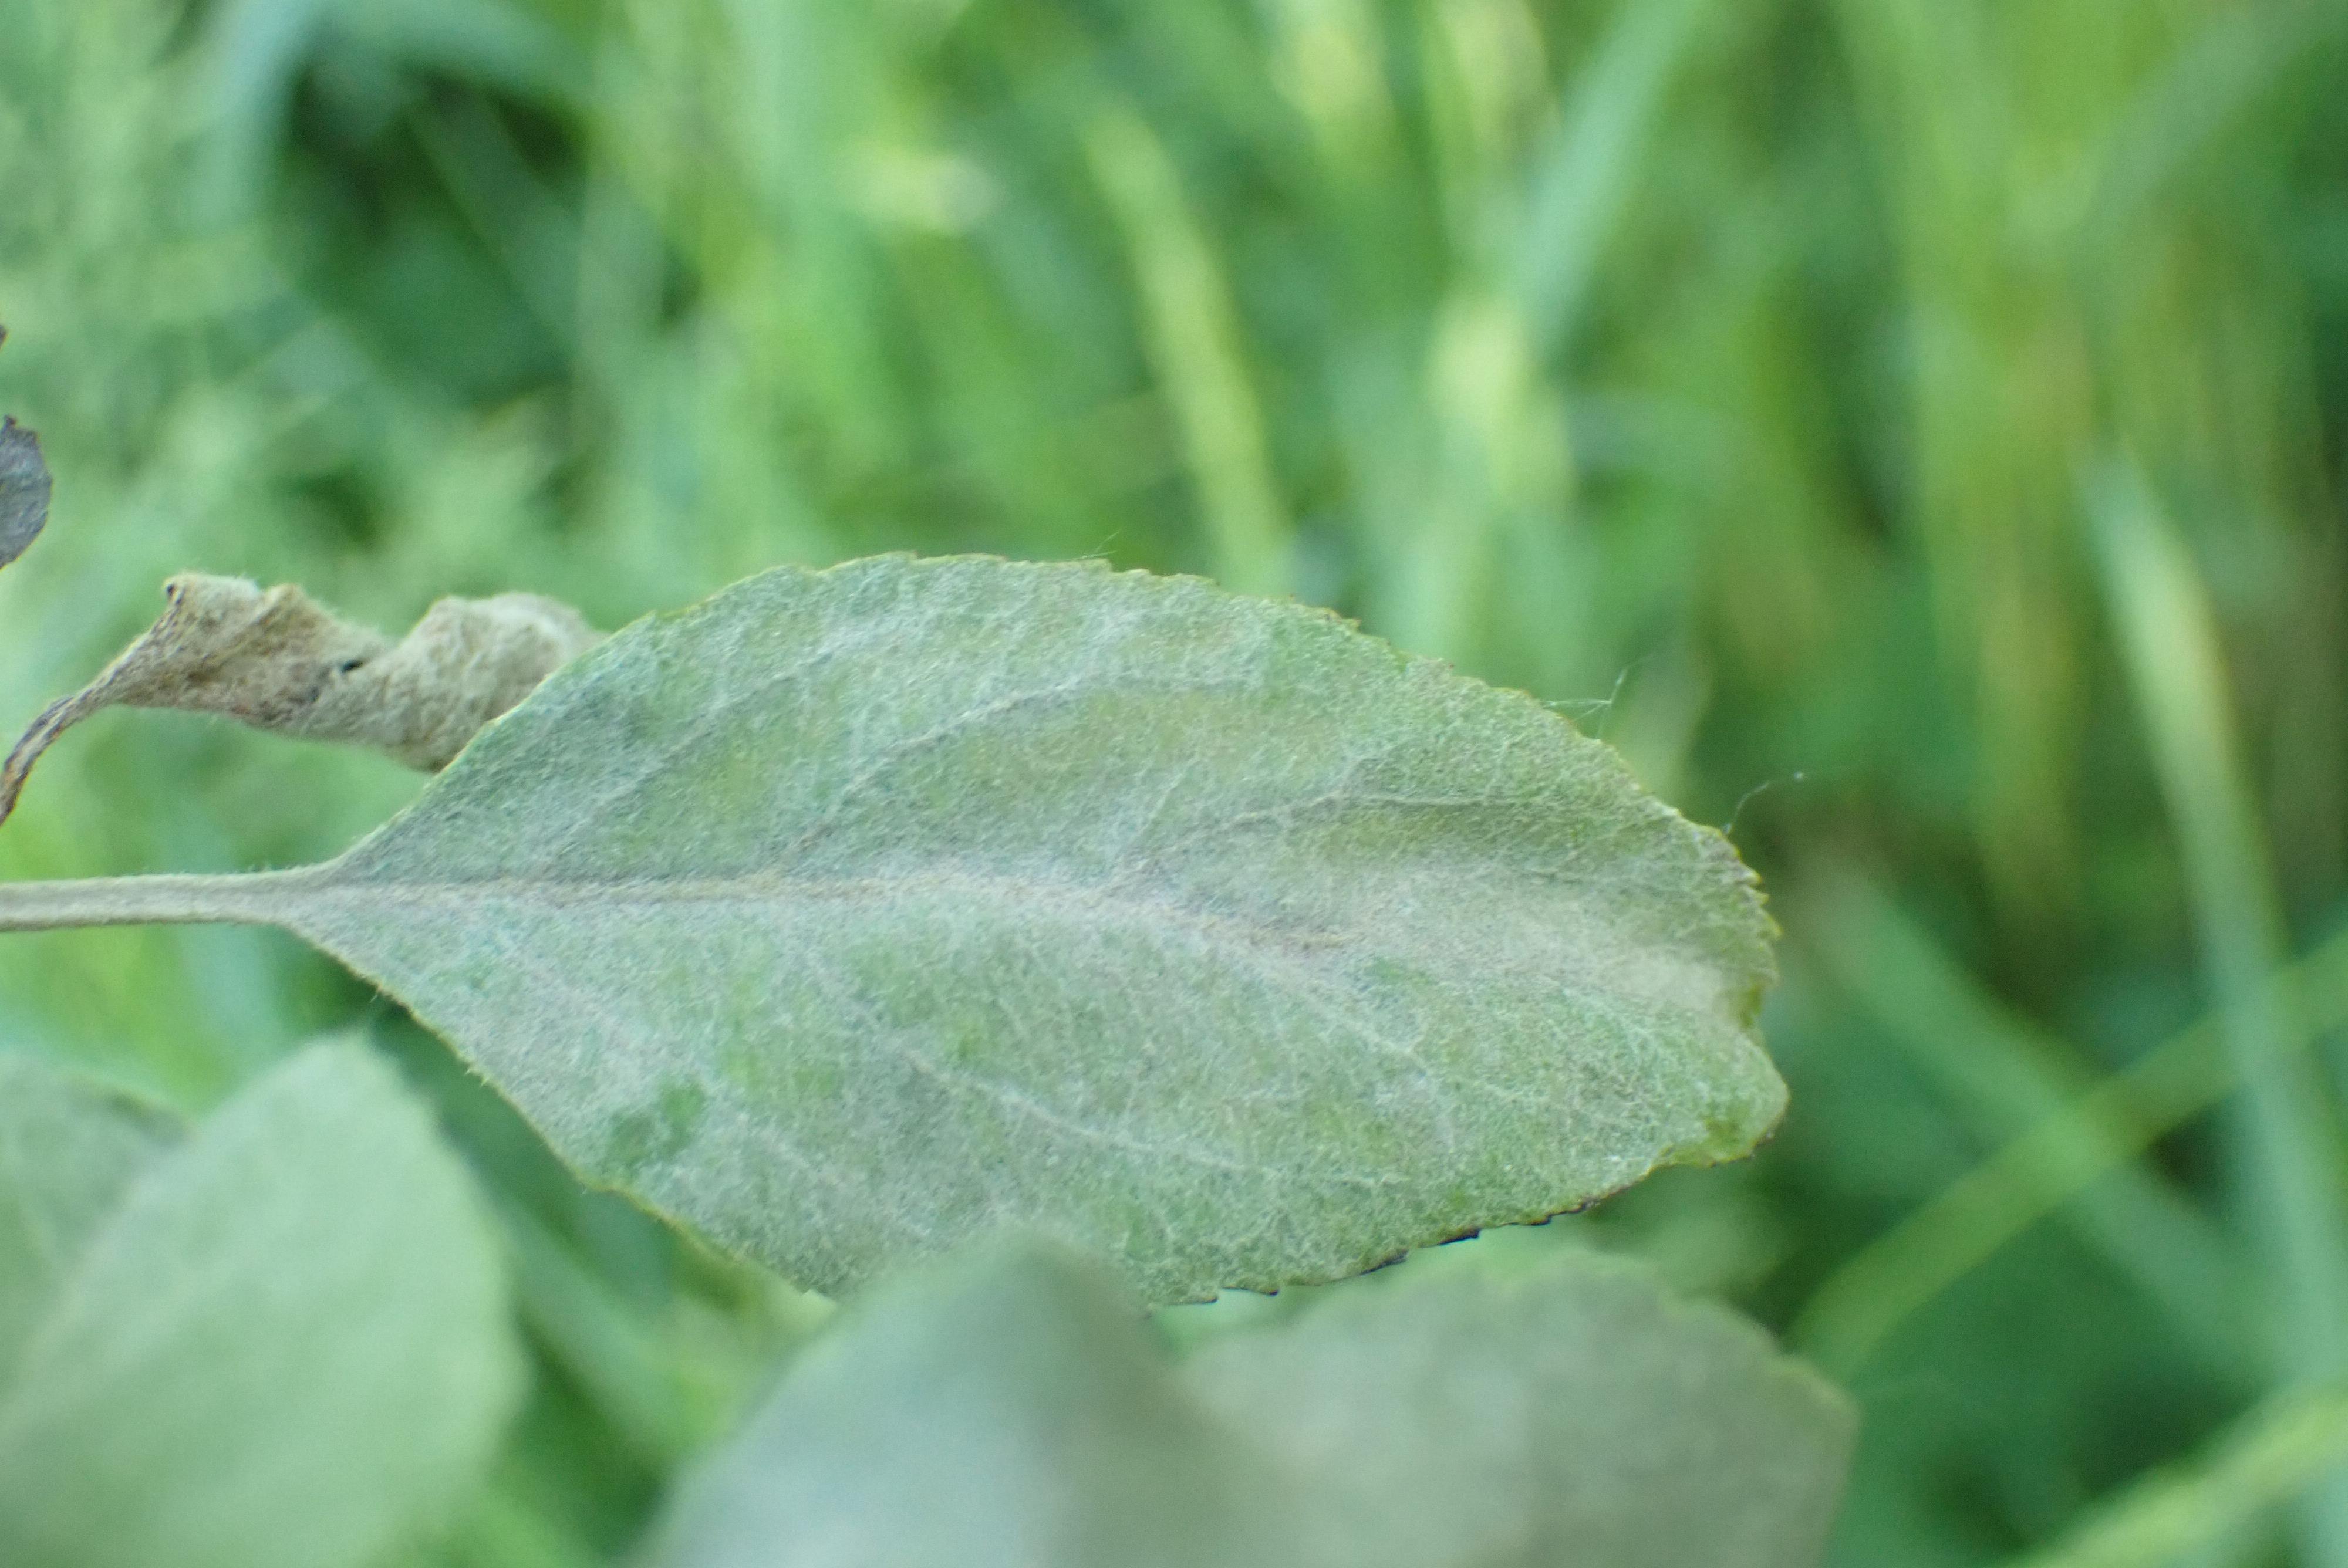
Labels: powdery_mildew